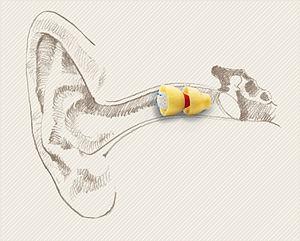
Image de synthèse Lyric dans le conduit auditif
La première audioprothèse est attestée dès le XVIIᵉ siècle. Les améliorations technologiques commencent avec la création du téléphone puis de la radio. L'invention du microphone de carbone, des émetteurs, de la puce de traitement numérique du signal ou DSP, et le développement de la technologie informatique a contribué à transformer l'aide auditive dans sa forme actuelle.
La presbyacousie, du mot grec presbys πρέσβυς qui signifie « vieil homme » ou « ancien » et d'akousis ἄκουσις, est un phénomène plus ou moins marqué selon les individus et qui résulte du vieillissement. Elle est définie comme une perte progressive de l'audition, liée à l'âge, bilatérale et symétrique, surtout dans les fréquences élevées.
"L'audioprothèse, appelée familièrement « appareil auditif », a remplacé le sonotone à entonnoir, elle a pour objectif de compenser une perte auditive par un appareillage adéquat, et de pouvoir selon les cas pallier les désordres donnés par la ""surdité"" dans la capacité d'orientation de la personne, la position du corps dans l'espace et sa trajectoire obtenue.